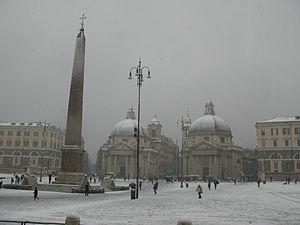
La vague de froid en Europe est une vague de froid meurtrière qui a commencé le 27 janvier 2012, produisant des températures glaciales dans une grande partie du continent européen et particulièrement dans les pays d'Europe de l'Est et autour de la mer Noire. Cette vague de froid s'est accompagnée de vents froids et de chutes de neige importantes, notamment dans la région des Balkans. Des chutes de neige ont aussi été observées en Algérie.